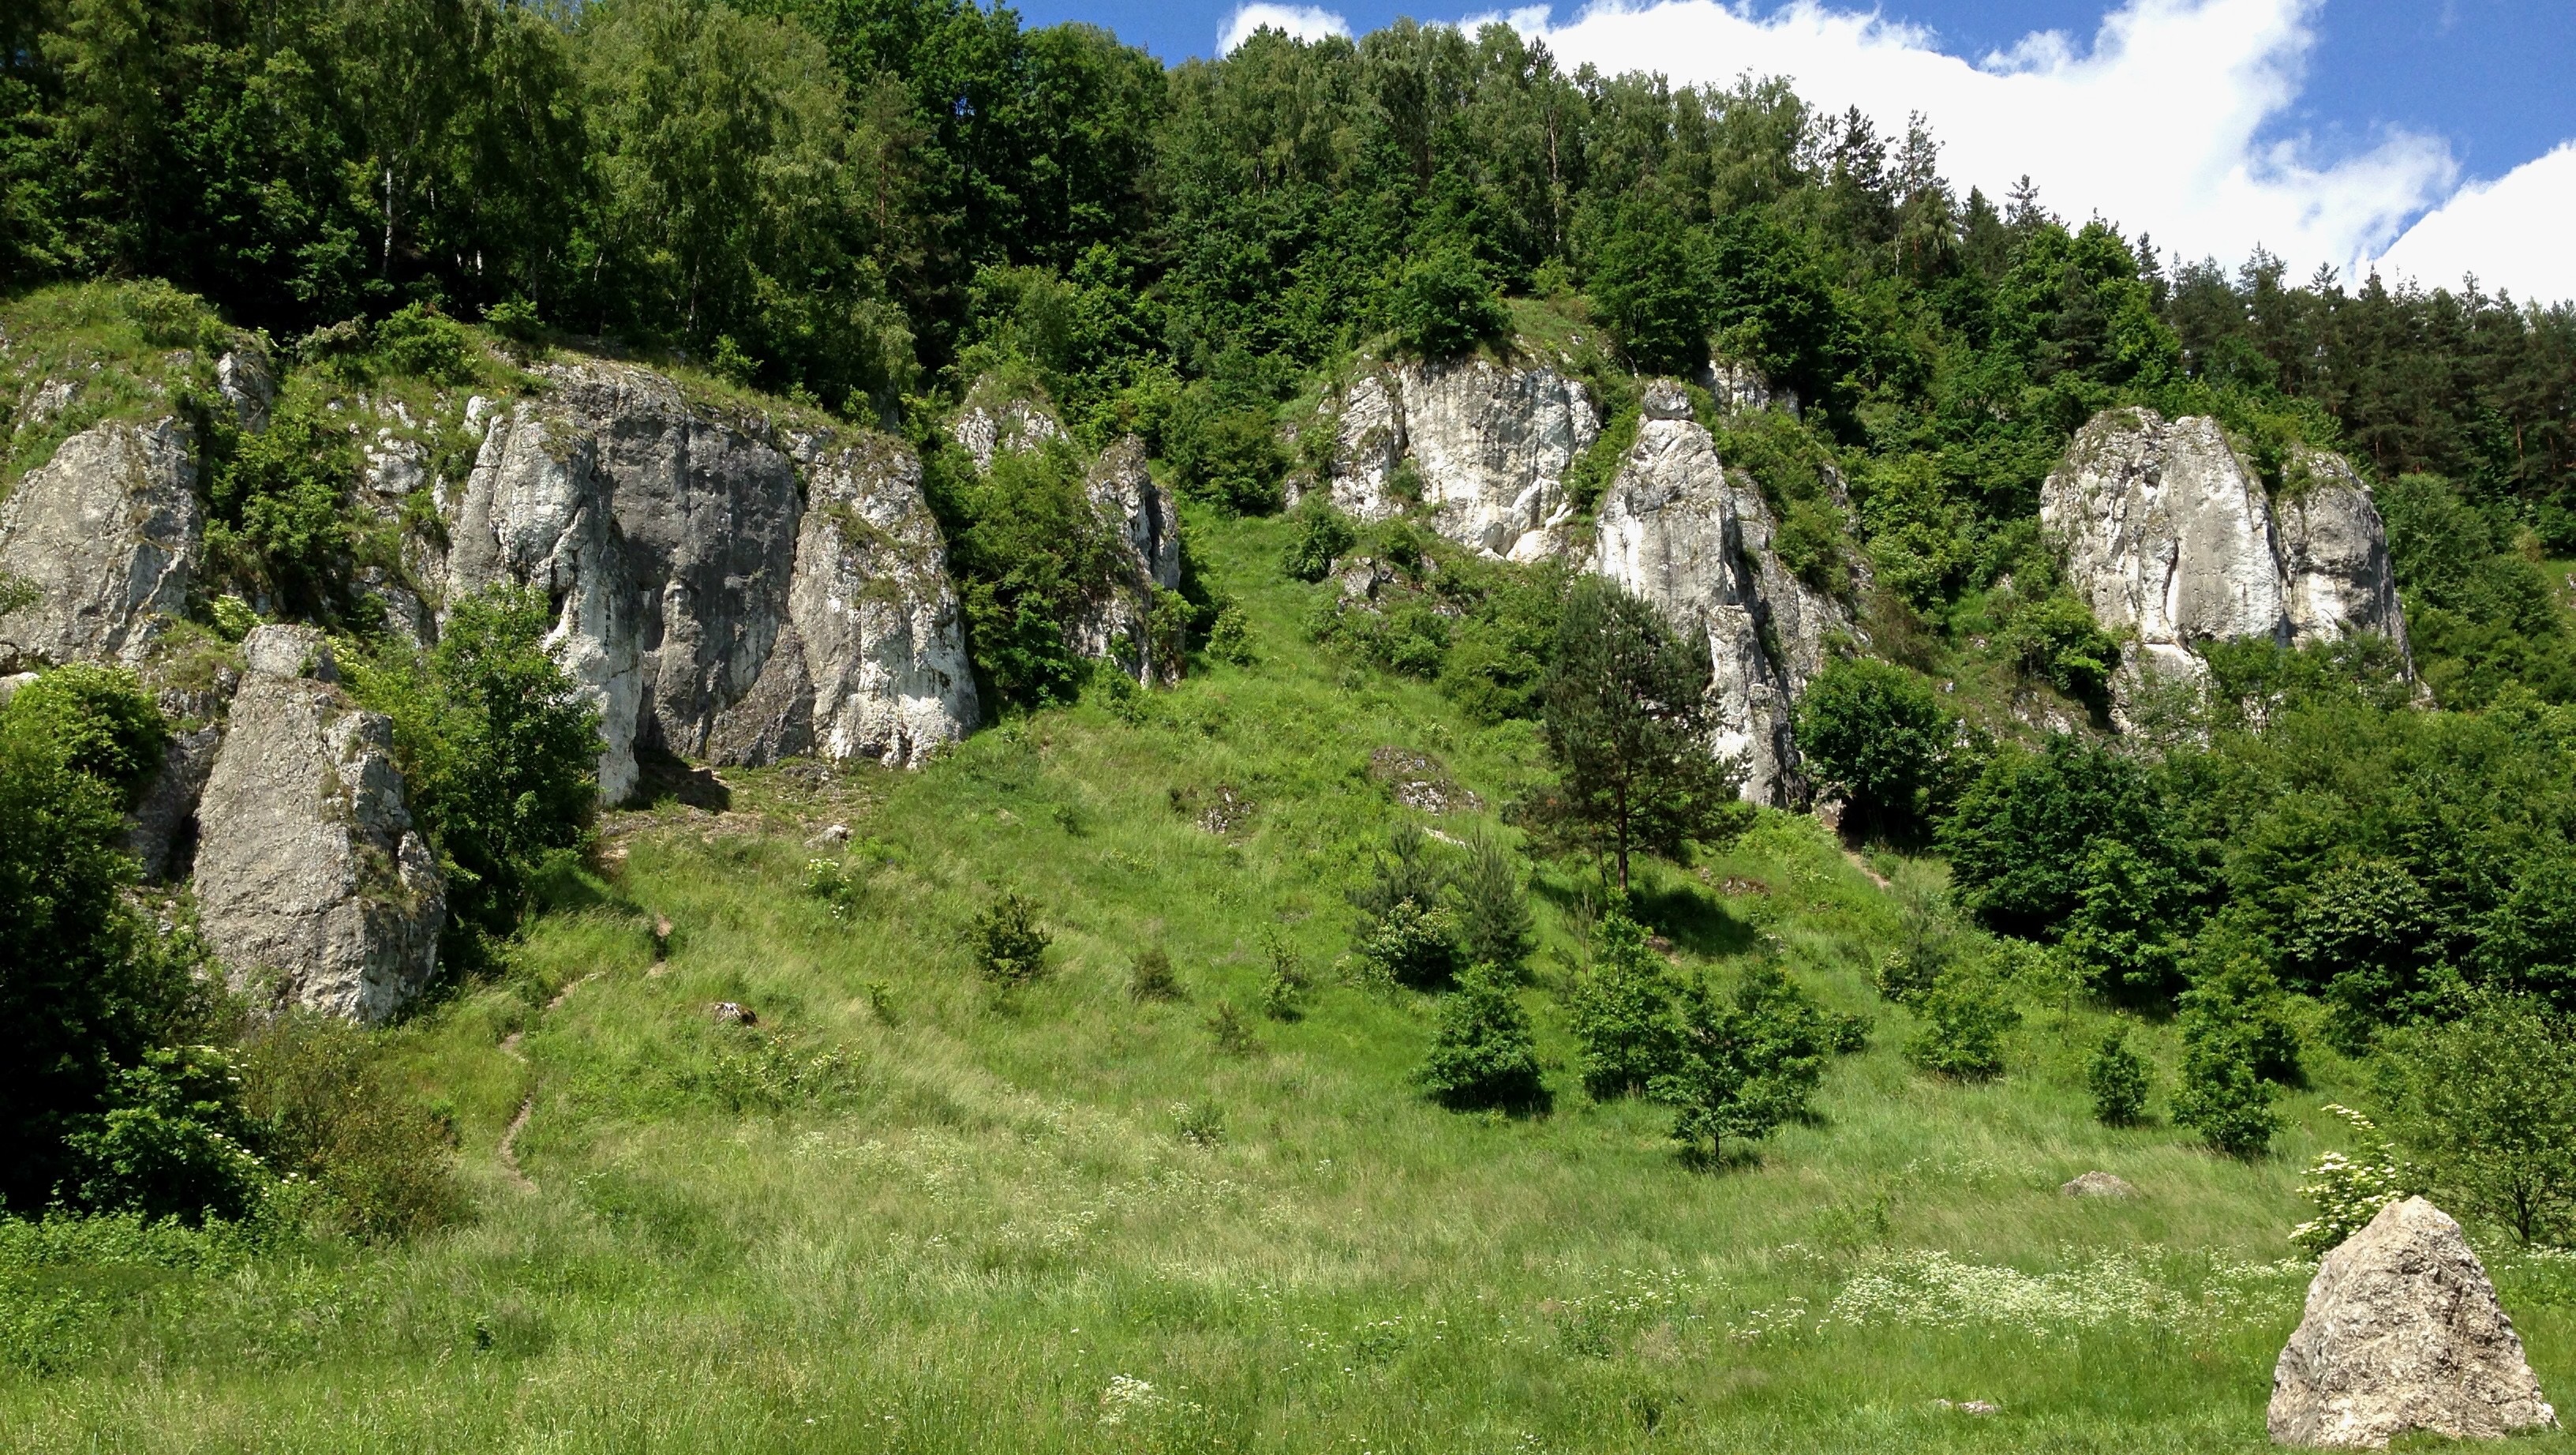
landscape, nature, rock, wilderness, mountain, trail, valley, mountain range, cliff, tourism, terrain, ridge, rocks, geology, vegetation, badlands, poland, ravine, plateau, ecosystem, limestones, jura krakowsko czestochowa, geographical feature, mountainous landforms, geological phenomenon